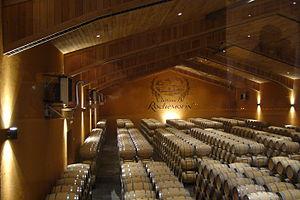
Cave vin rouge château de Rochemorin
Cet article recense les monuments historiques de l'arrondissement de Bordeaux, dans le département de la Gironde, en France.
Le château de Rochemorin, est un domaine viticole situé à Martillac en Gironde. Situé en AOC pessac-léognan.